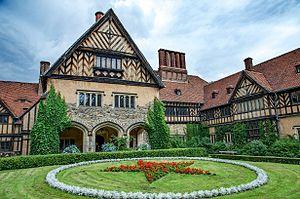
La maison de Hohenzollern [ˈhoːəntsɔlɐn] est une famille impériale et royale européenne qui régna en tant qu'empereurs sur l'Allemagne, en tant que rois sur la Prusse et la Roumanie, en tant que princes-électeurs sur le Brandebourg, en tant que margraves sur Schwedt, Bayreuth, Kulmbach et Ansbach, en tant que burgraves sur Nuremberg, en tant que comtes puis princes sur la Principauté de Hohenzollern-Hechingen et en tant que princes sur la Principauté de Hohenzollern-Sigmaringen.